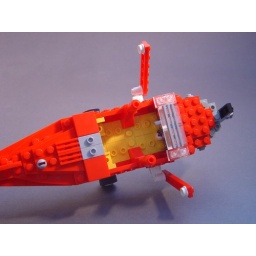
The plane can seat four passengers, as one can see in this picture.